Spirit (media personality)

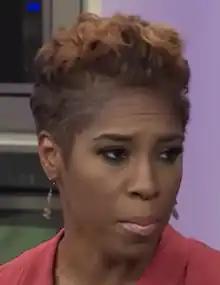
Spirit in September 2019.

SPIRIT (born December 20, 1975) is an American television and radio personality, licensed therapist, author, and public speaker. Spirit first gained the attention of a national audience with appearances on The Tyra Banks Show in 2008.